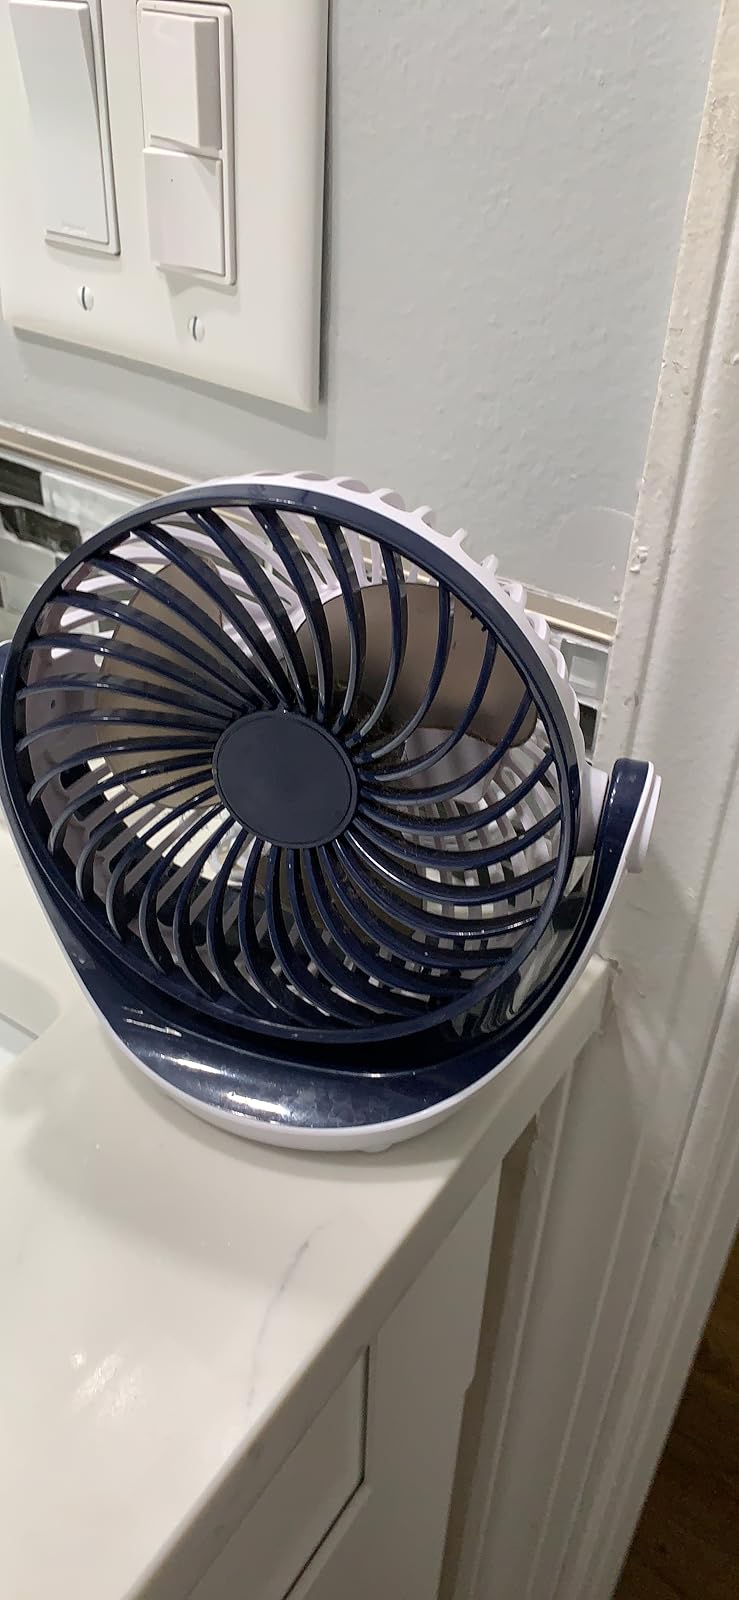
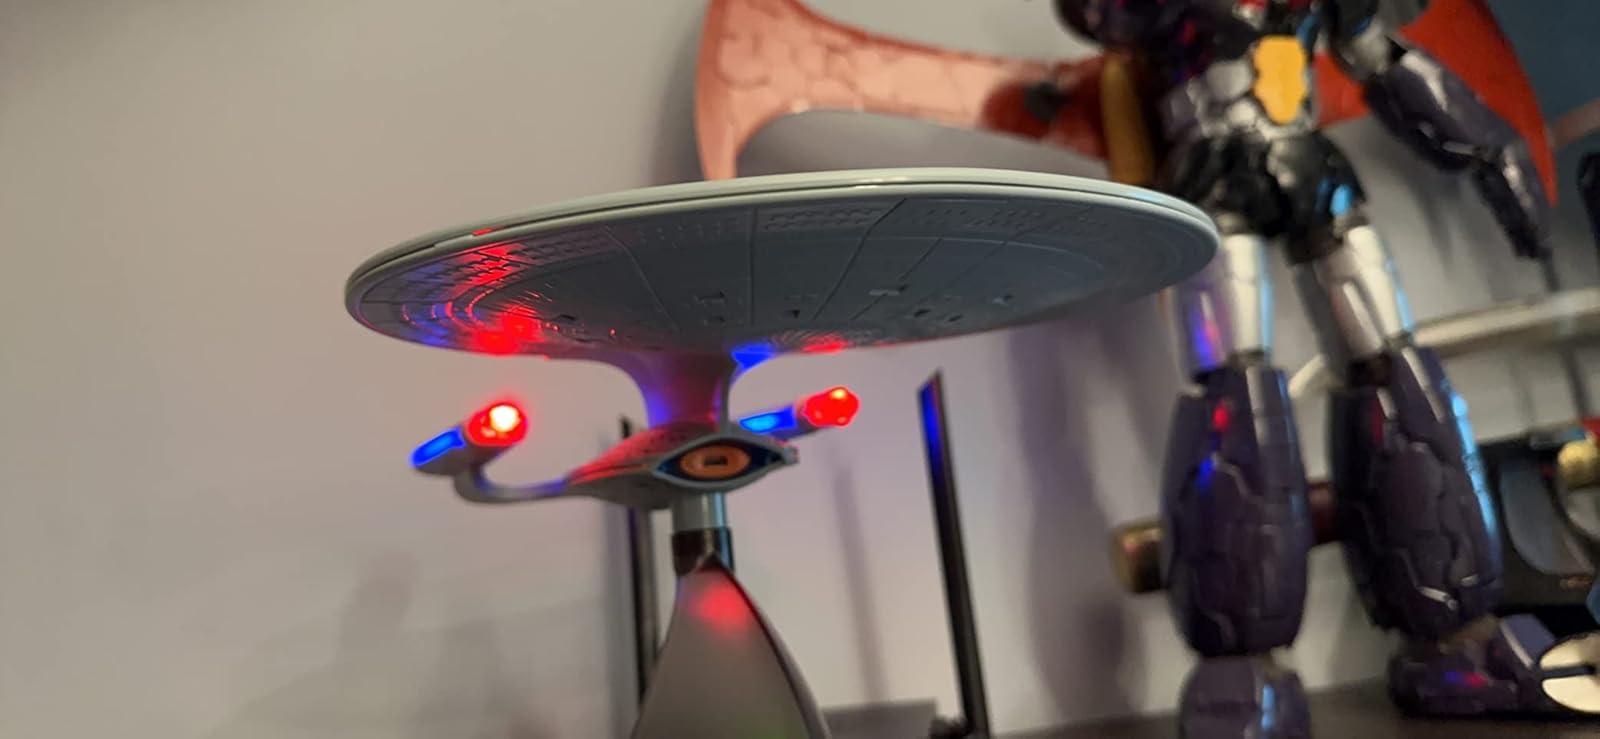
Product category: fan
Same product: no